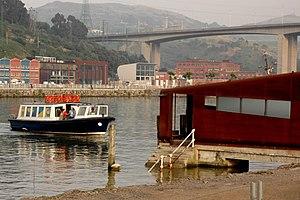
Barakaldo en basque ou Baracaldo en espagnol, est une commune de Biscaye dans la communauté autonome du Pays basque en Espagne.